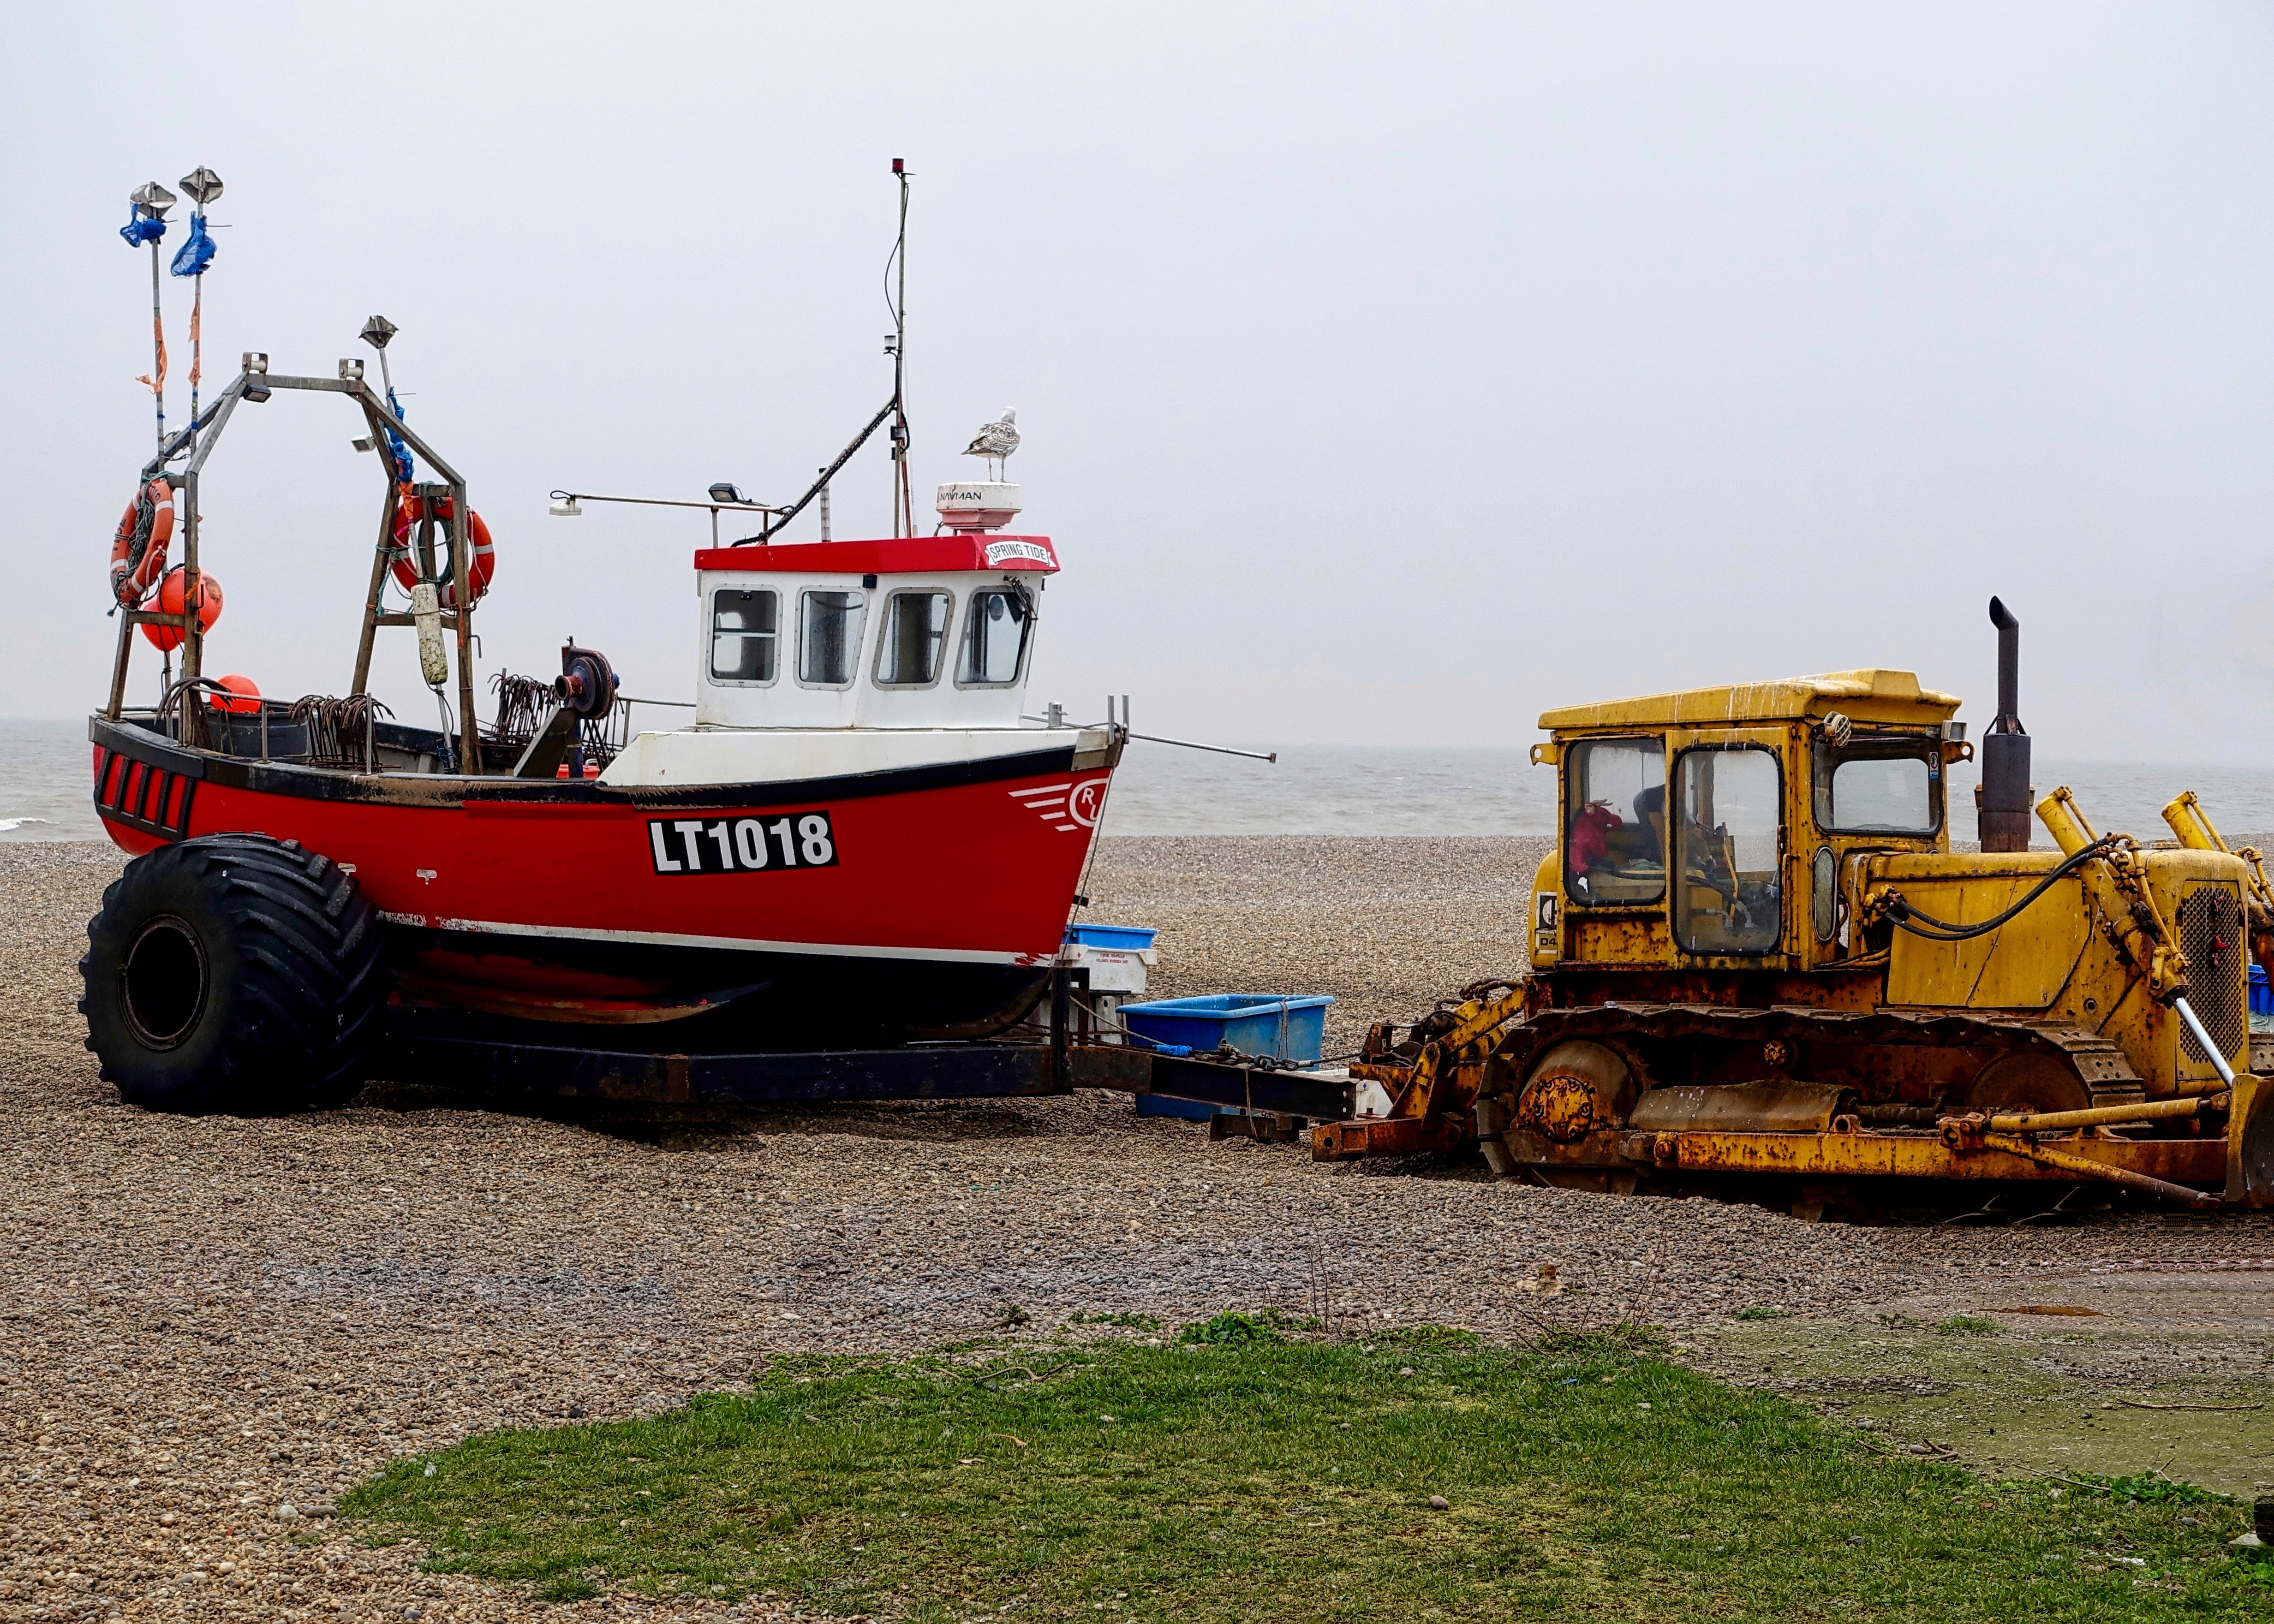
sea, coast, boat, tractor, ship, seaside, transport, vehicle, fishing, waterway, tugboat, watercraft, fishing vessel, tractor trailer, fishing trawler